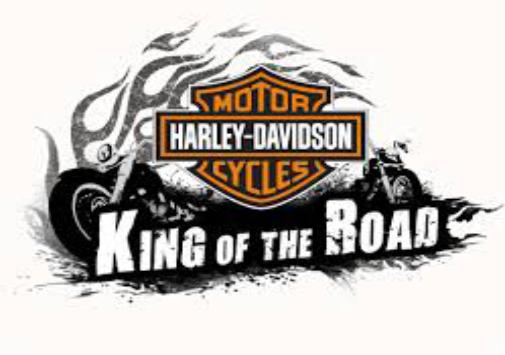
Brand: Harley-Davidson
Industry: Leisure